Dog sled

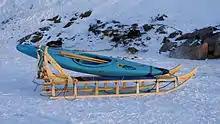
A qamutiik, pictured here with a kayak on top, is a traditional Inuit sled designed to travel on snow and ice.

While components vary in appearance and materials depending on region, a cross pieces is common feature in all sleds. Also known as a crossbars or cross beams, the cross pieces join two parallel runners and are evenly spaced from the back to the front of the sled. The structural parts of the sled are secured together with lashing through binding holes which historically may be made from baleen or seal skin. Sled runners are attached underneath the entire edge the sled, either by lashing or with nails. Traditional sleds may be made from material such as driftwood and, fragments of whale jaws. To ensure a smooth ride, the runners are traditionally coated with ice or a mixture of water, mud, or snow or more modern components like iron and nylon. A harness rope is fastened at the front of the sled, with the front strap threaded through drilled holes on the inside of the runners or front crosspieces.